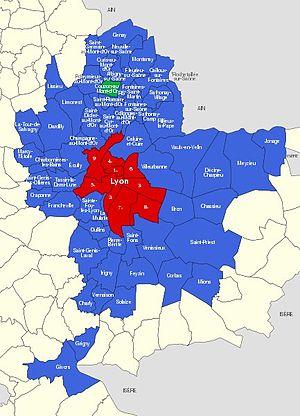
Communes du Grand Lyon, en vert Couzon-au-Mont-d'Or
Couzon-au-Mont-d'Or est une commune française située dans la métropole de Lyon, en région Auvergne-Rhône-Alpes.